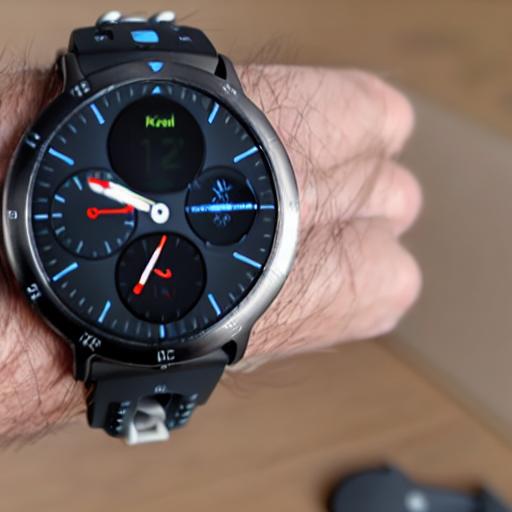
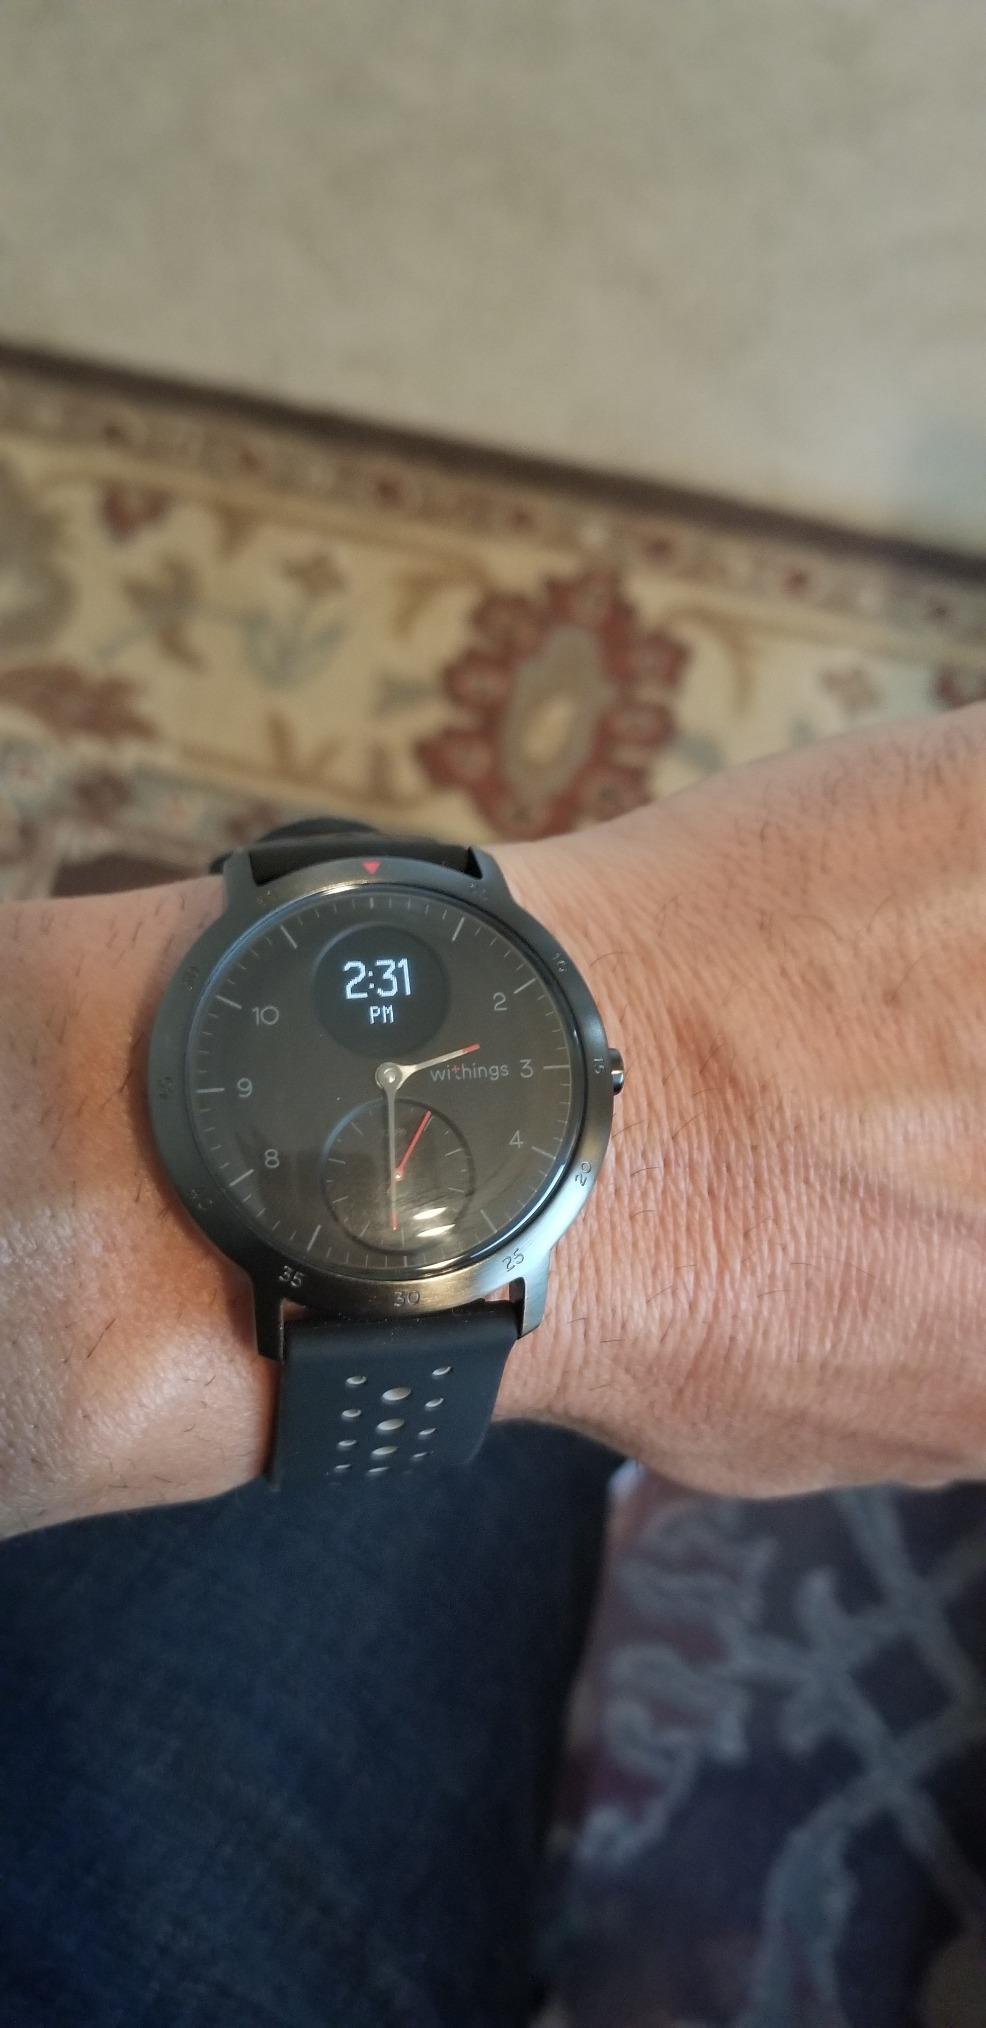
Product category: smartwatch
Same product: no